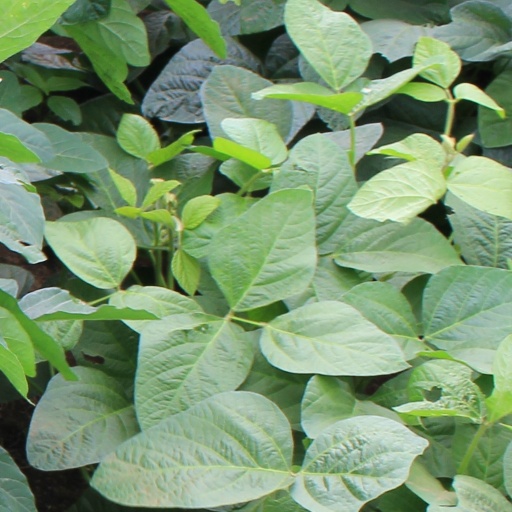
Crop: soybean